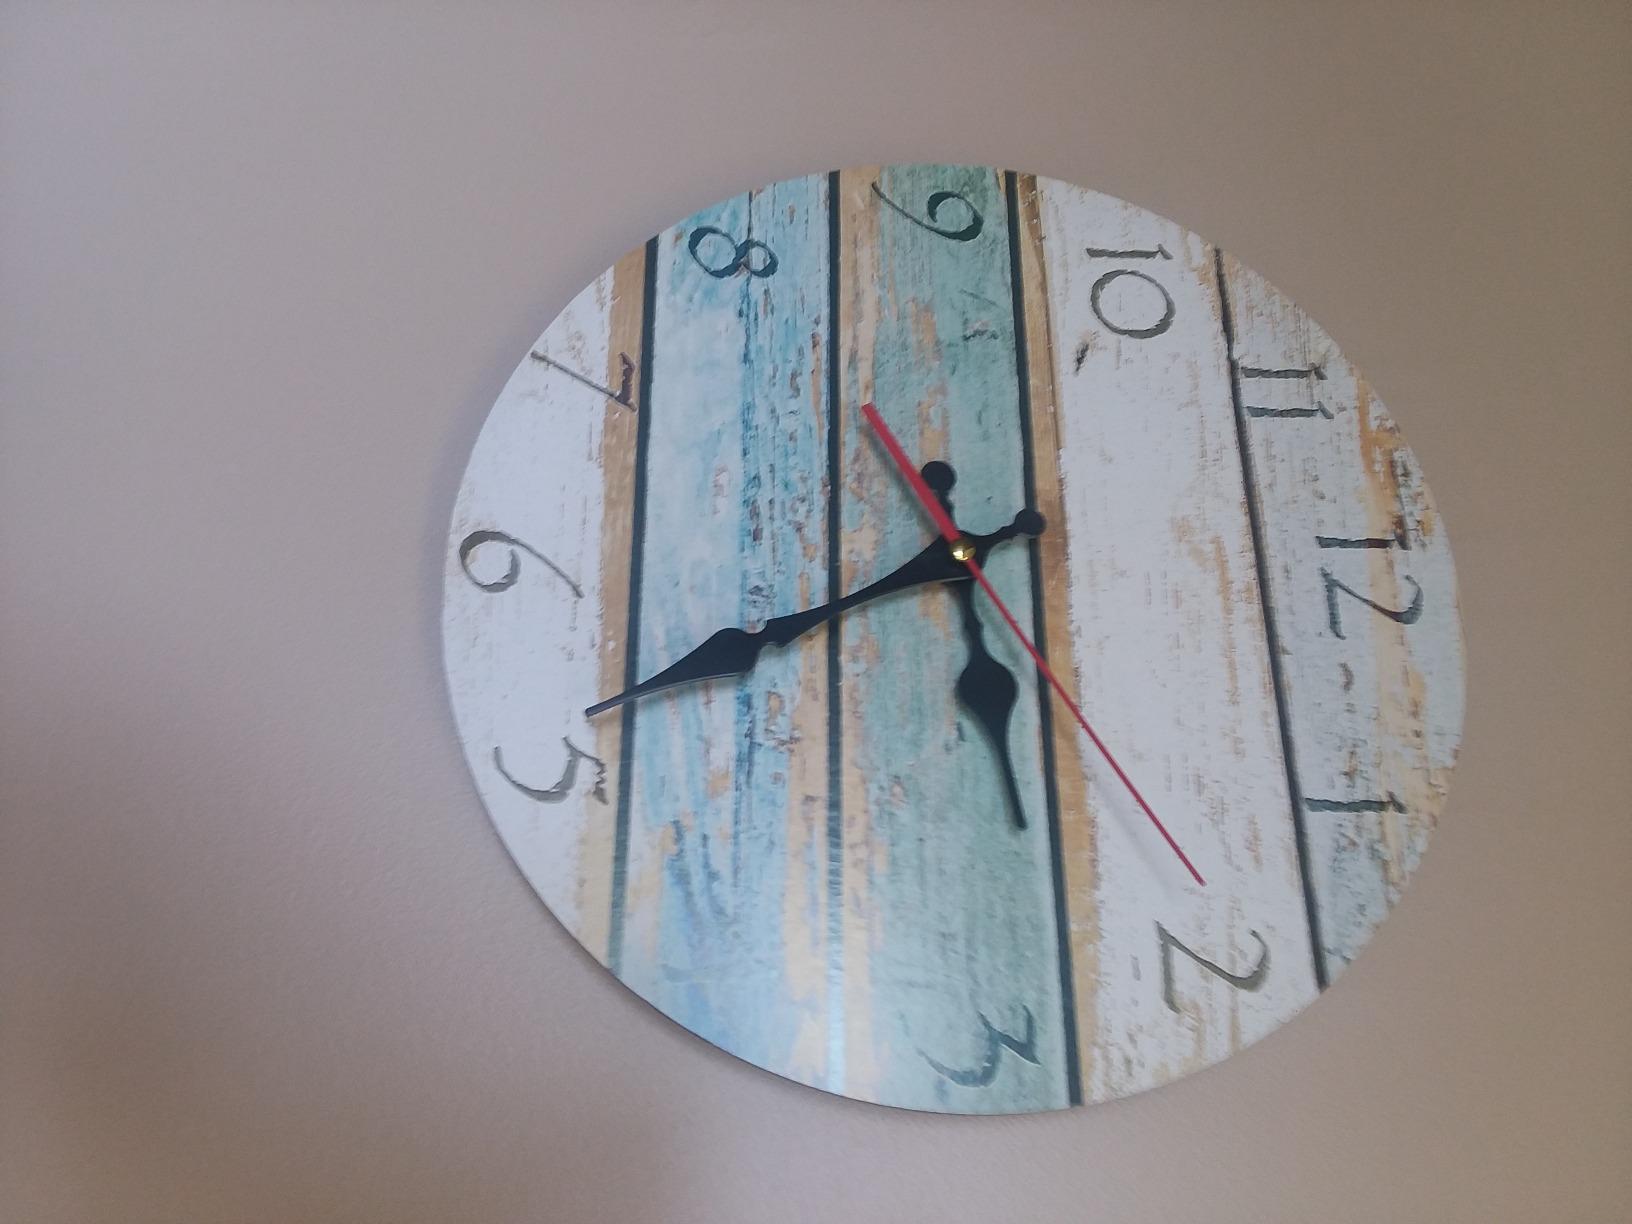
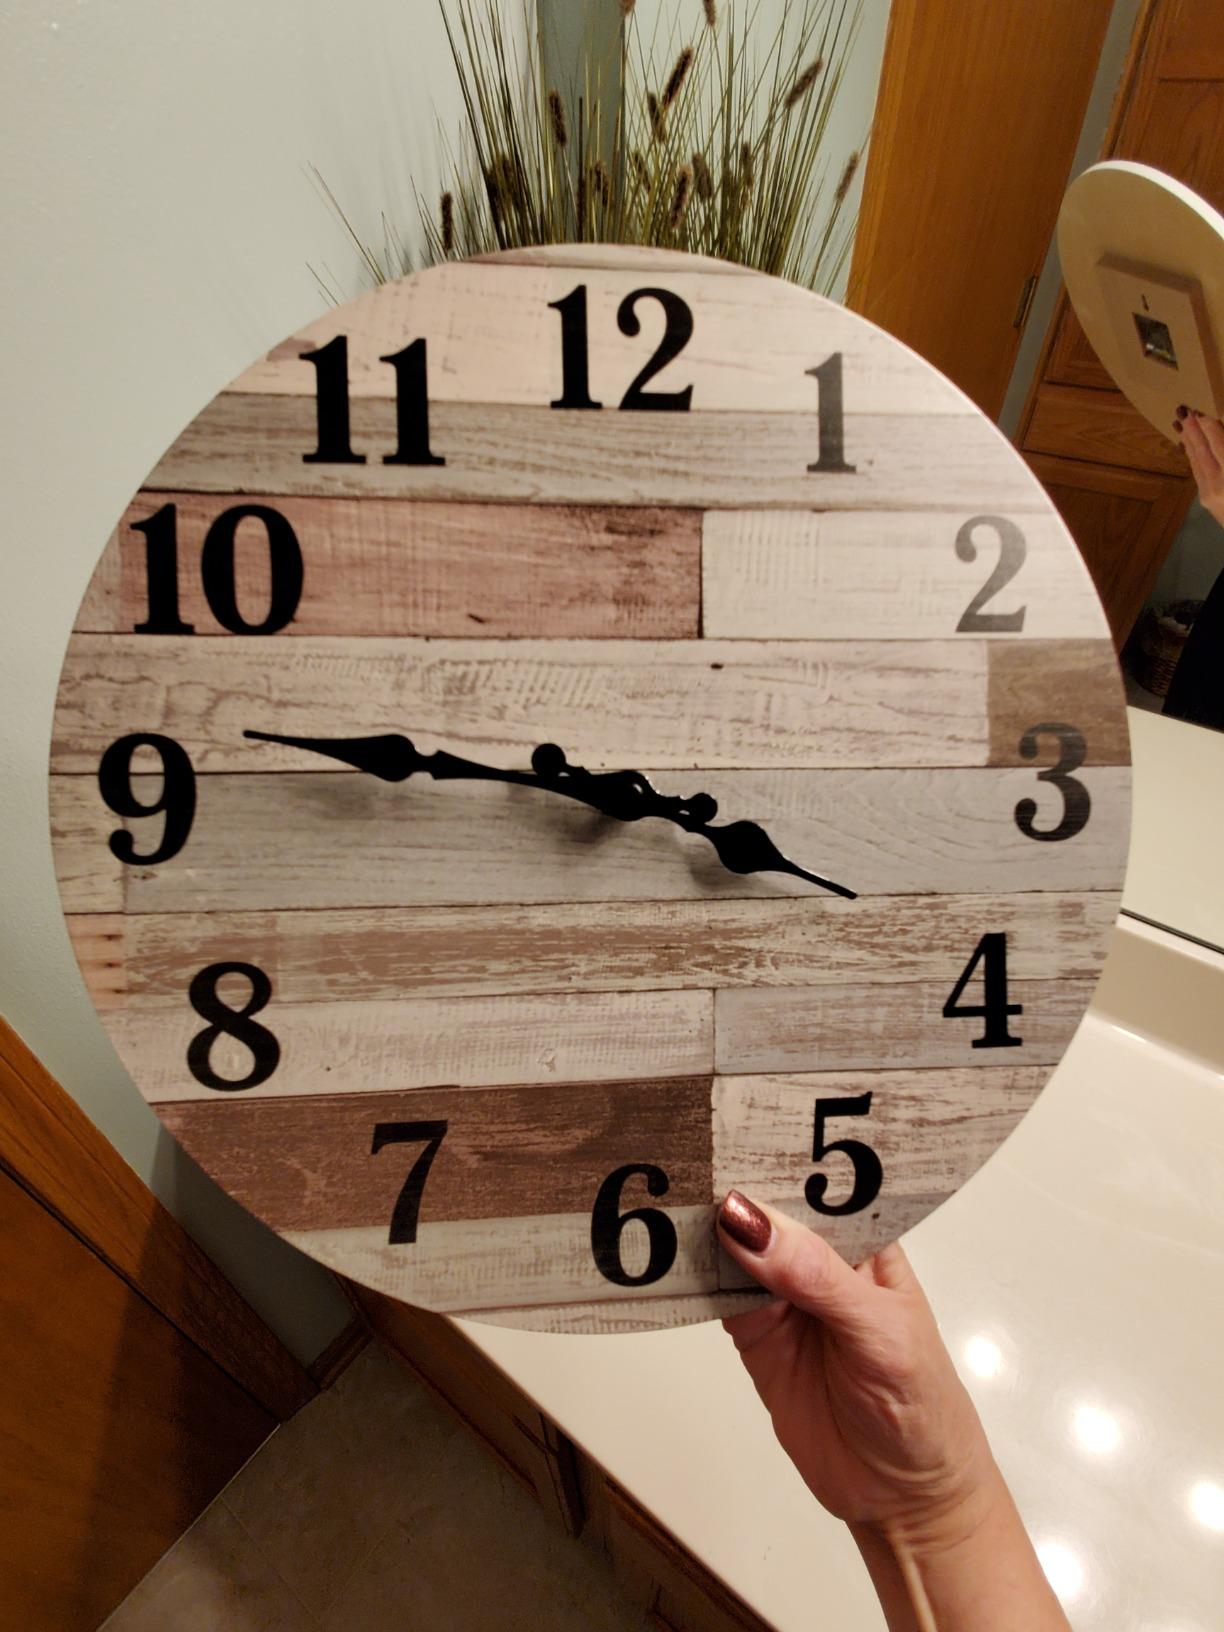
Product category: clock
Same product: no